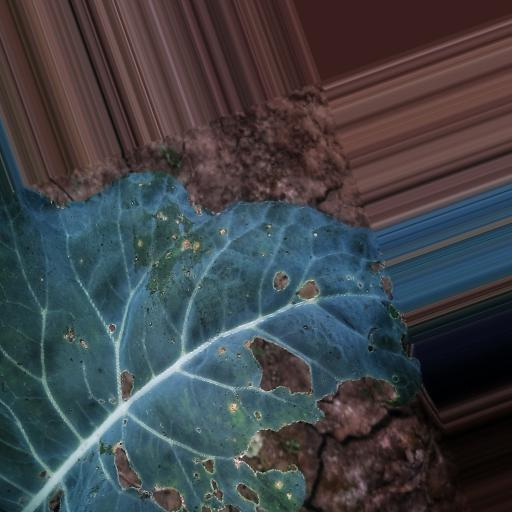
Label: Black Rot